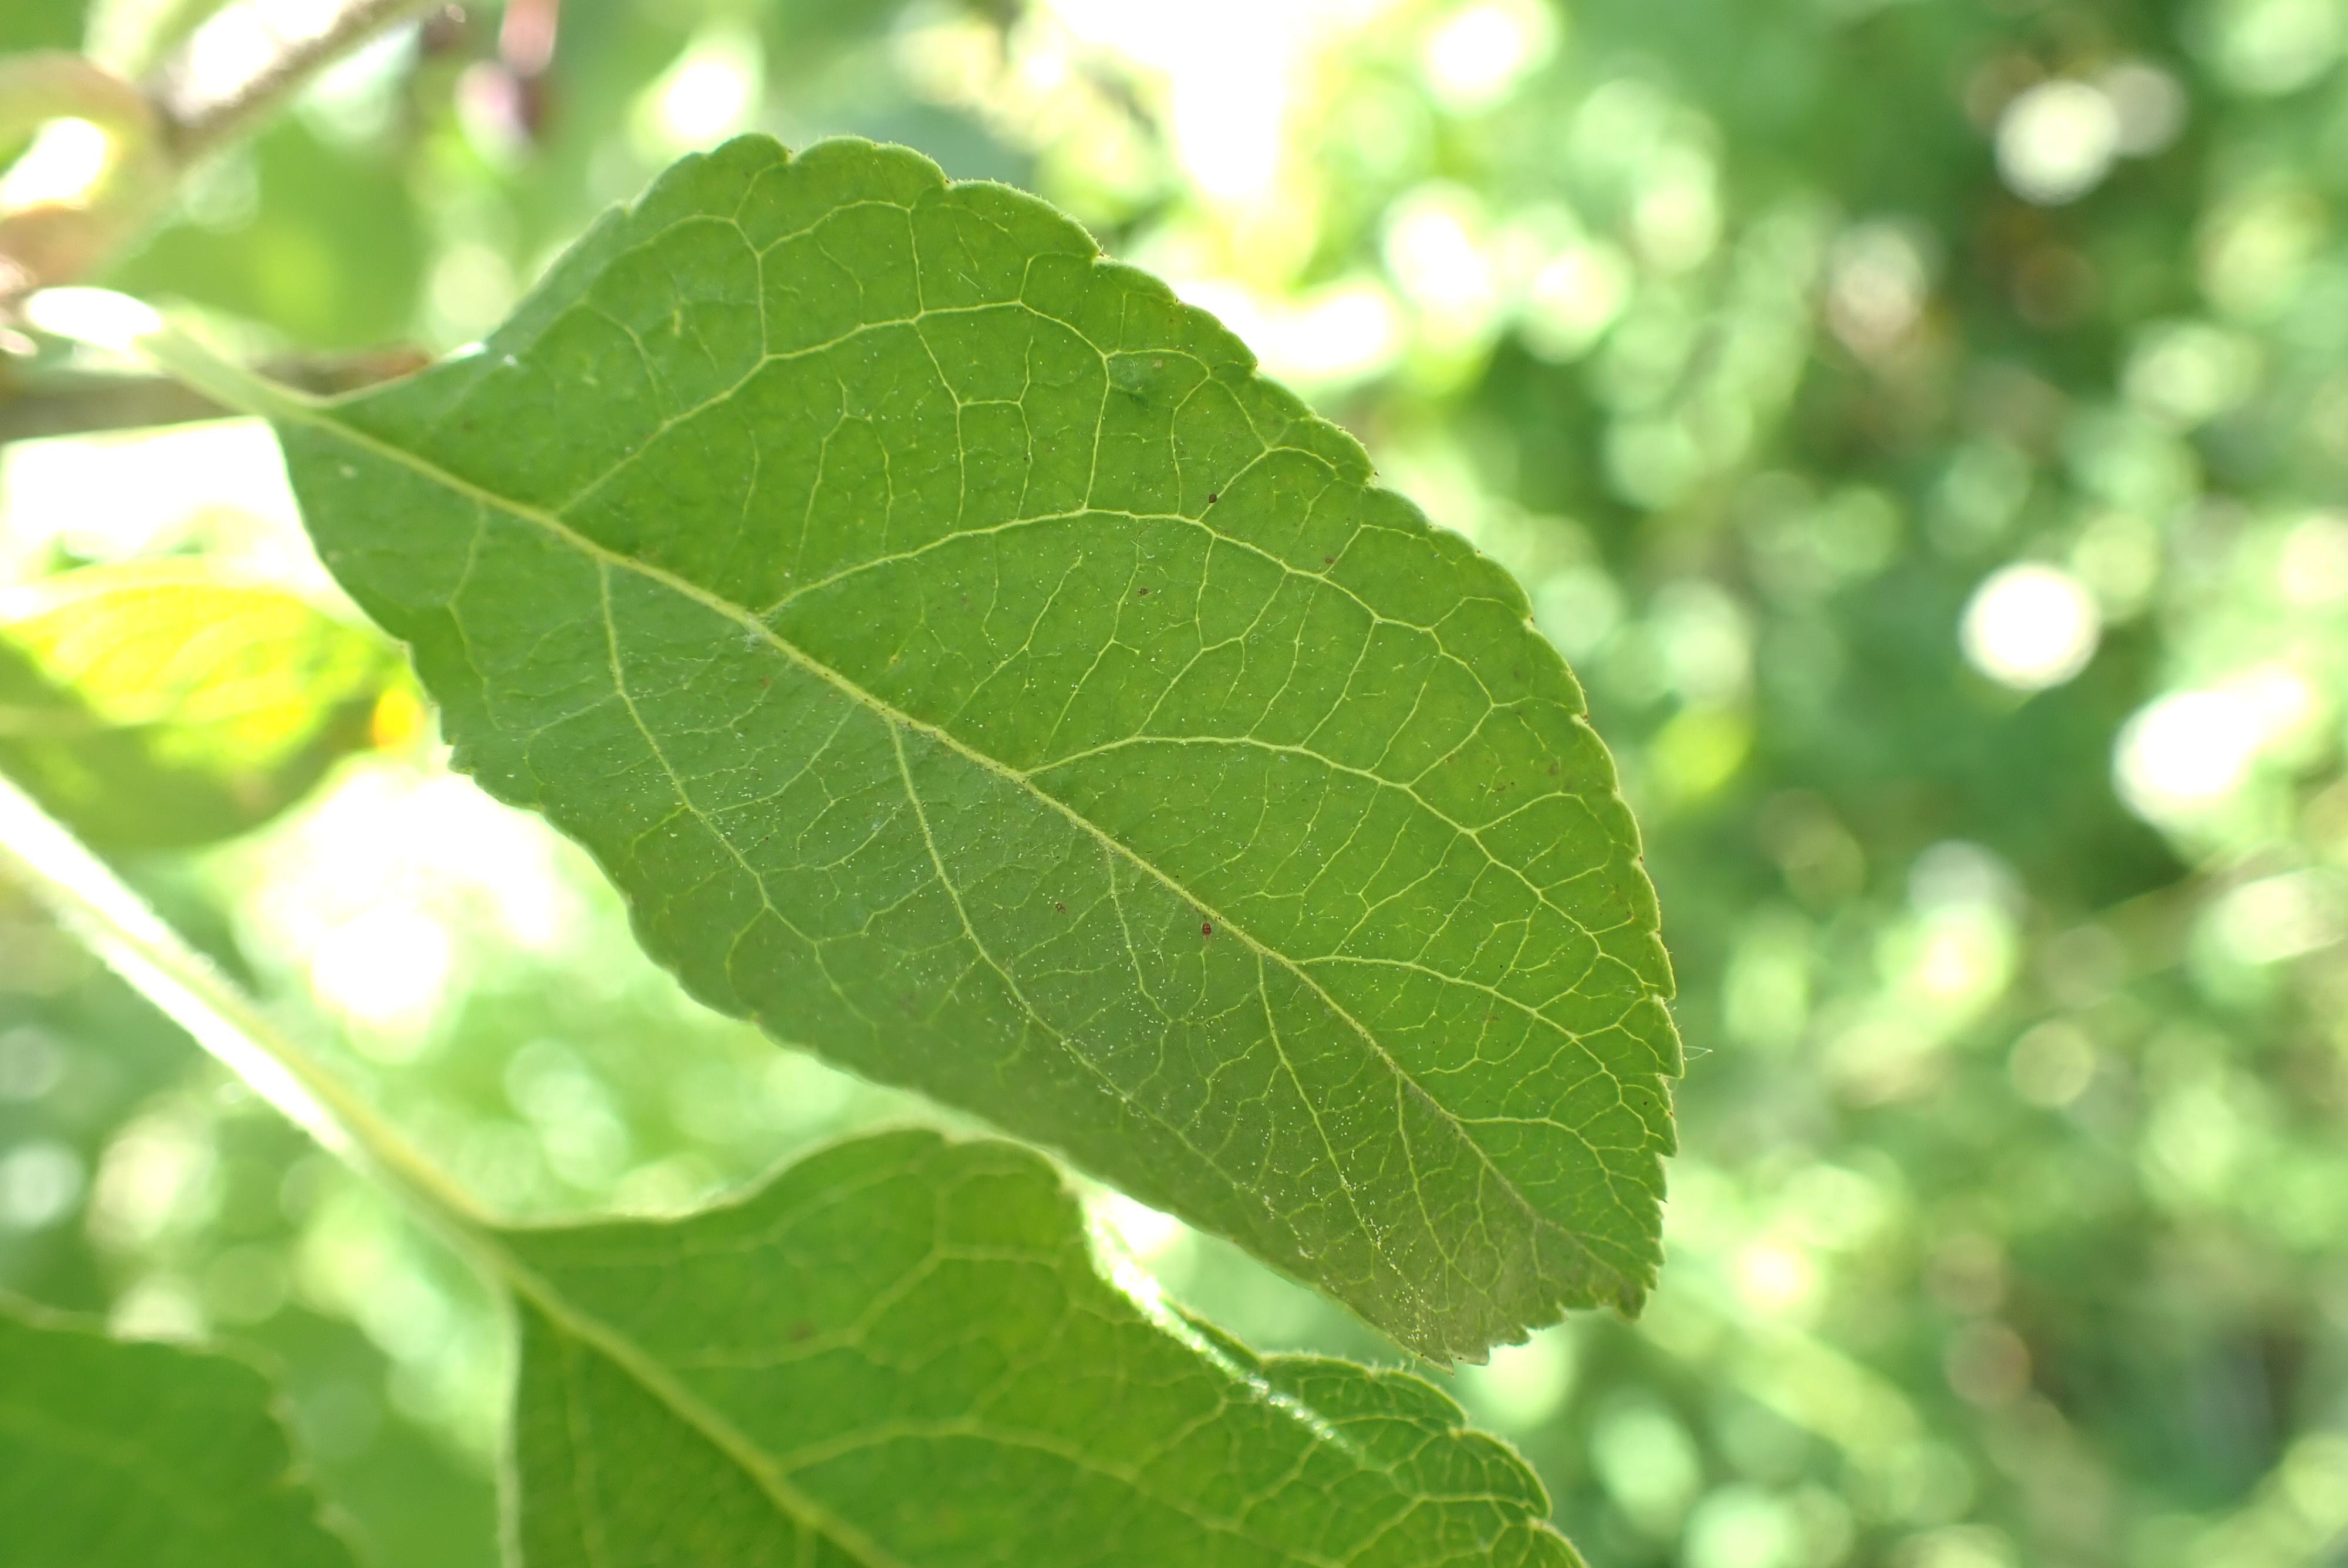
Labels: healthy